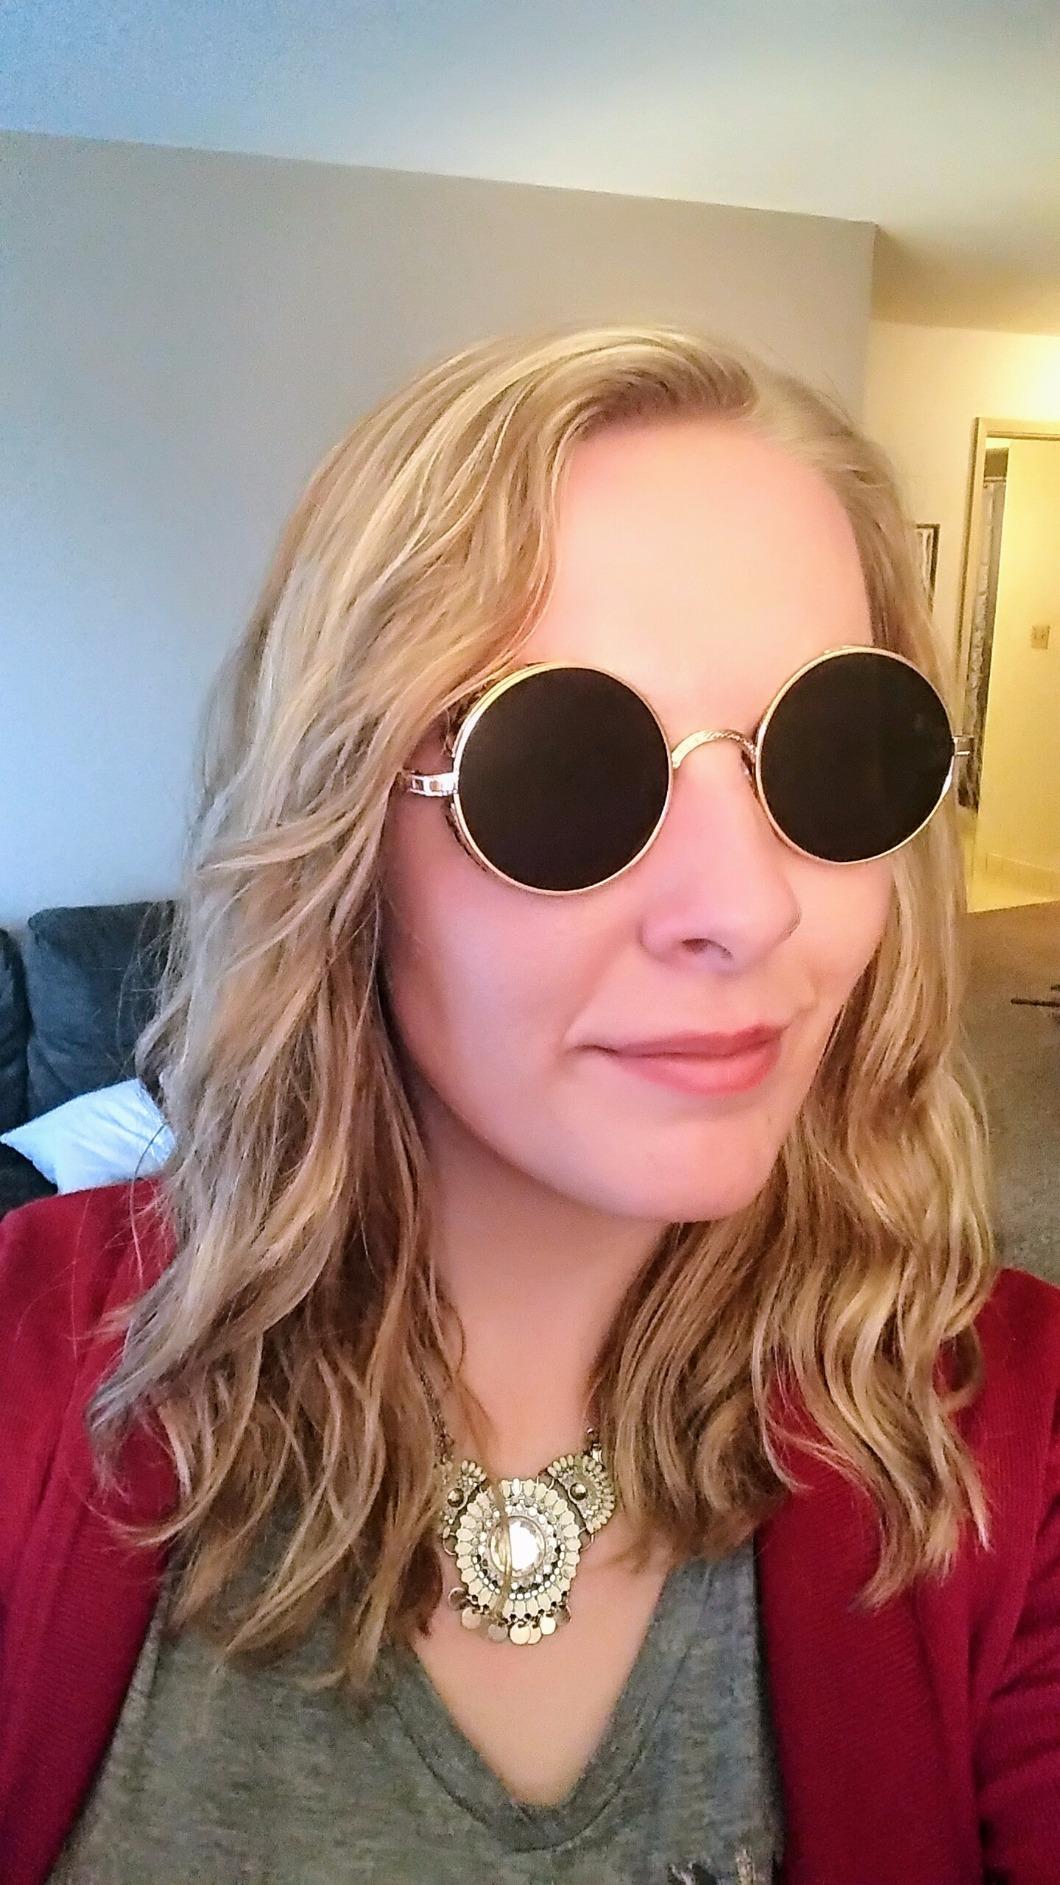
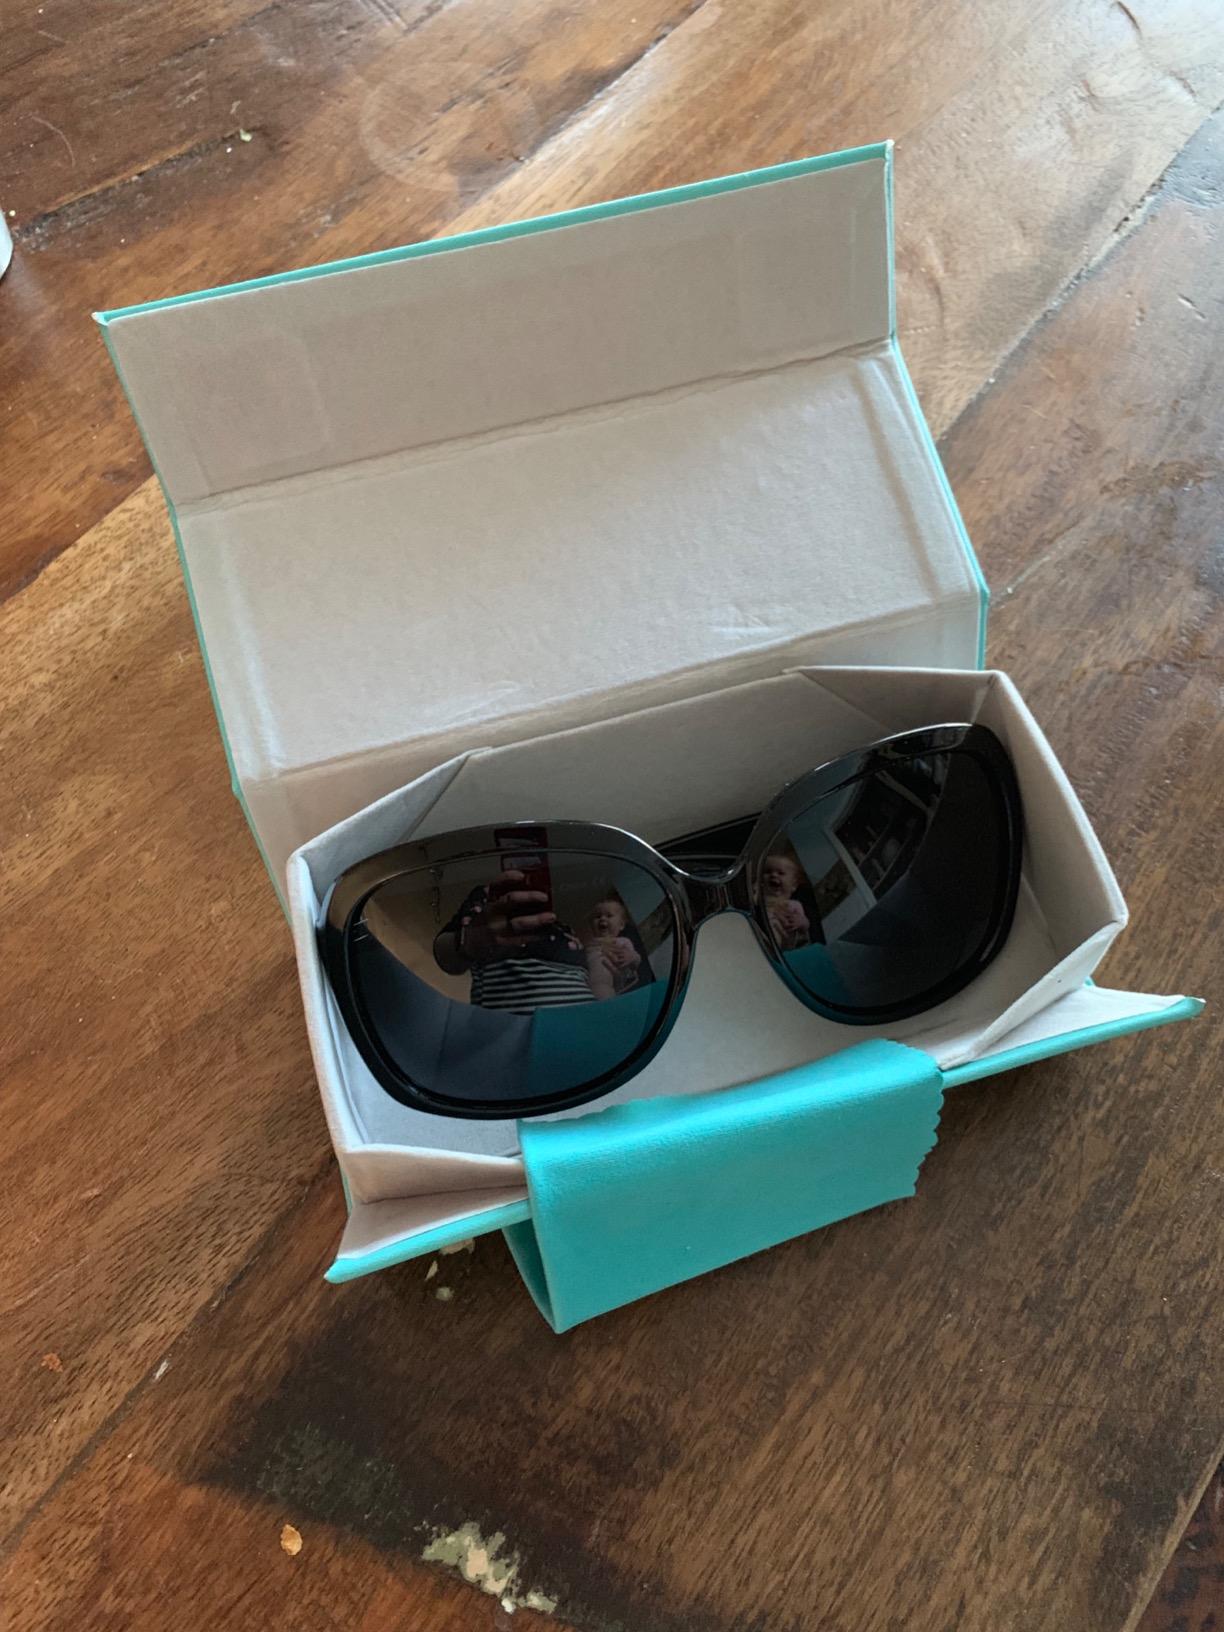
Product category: accessories_sunglasses
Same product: no